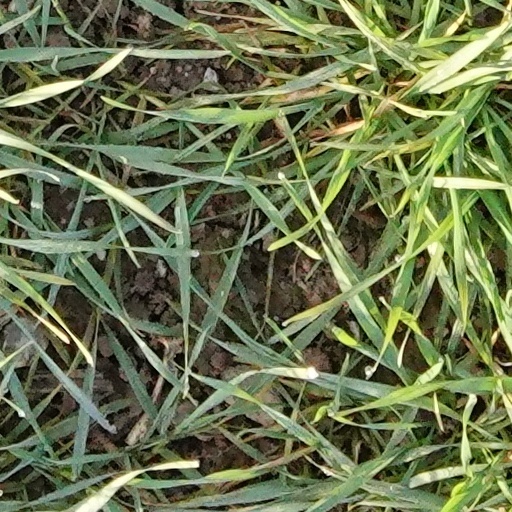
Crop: wheat